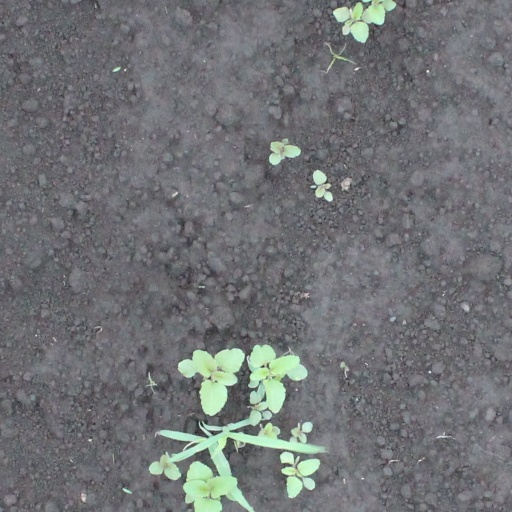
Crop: soybean